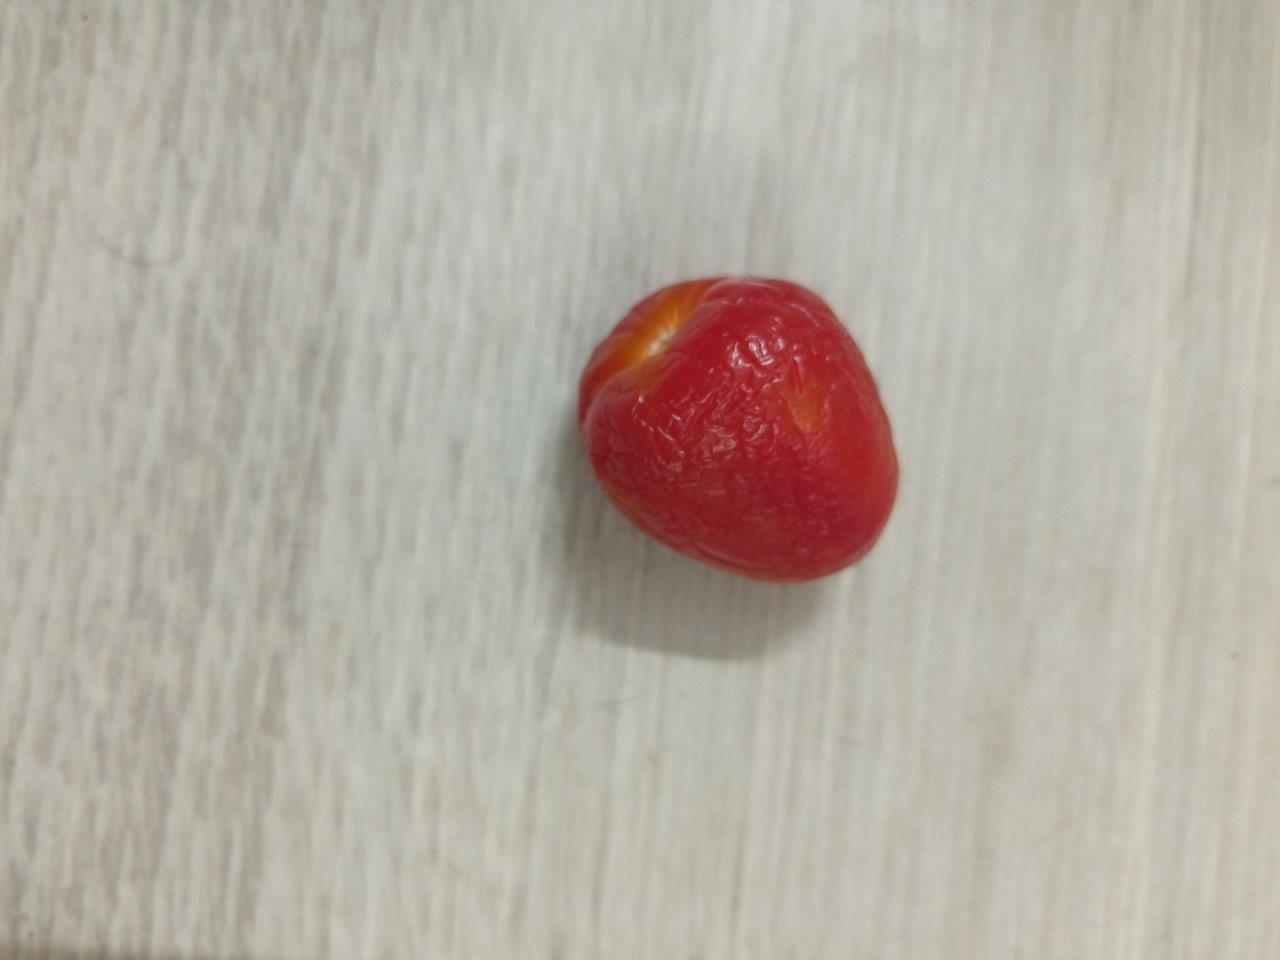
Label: Rotten